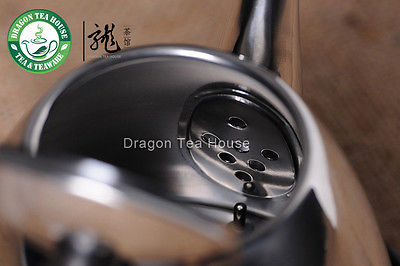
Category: kettle